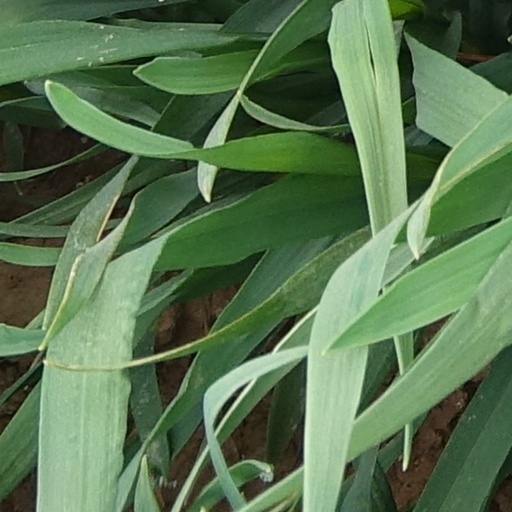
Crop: wheat